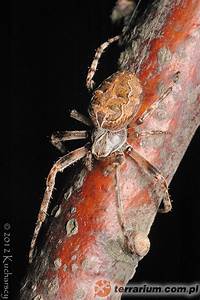
Label: spider